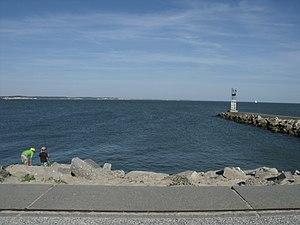
La pointe de Grave est un cap marquant l'extrémité septentrionale du Médoc et du département de la Gironde. C'est également la limite nord des Landes de Gascogne, de la Gascogne, de la forêt des Landes et de la côte d'Argent.